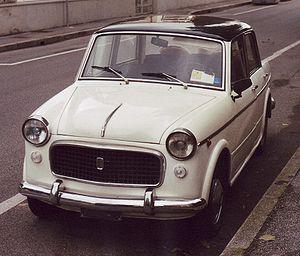
La Fiat 1200 Granluce était une voiture fabriquée par le constructeur italien Fiat de 1957 à 1960. Elle a été présentée au Salon de Turin en novembre 1957.